California Street (San Francisco)

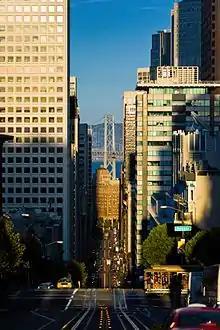
View from the top of California Street Looking towards the financial district with the Bay Bridge in the background

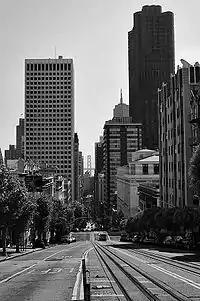
California Street to Oakland Bay Bridge.

California Street is a major thoroughfare in San Francisco, California. It is one of the longest streets in San Francisco, and includes a number of important landmarks. It runs in an approximately straight east–west line from the Financial District to Lincoln Park on the West Side of the city.